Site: brandenburg
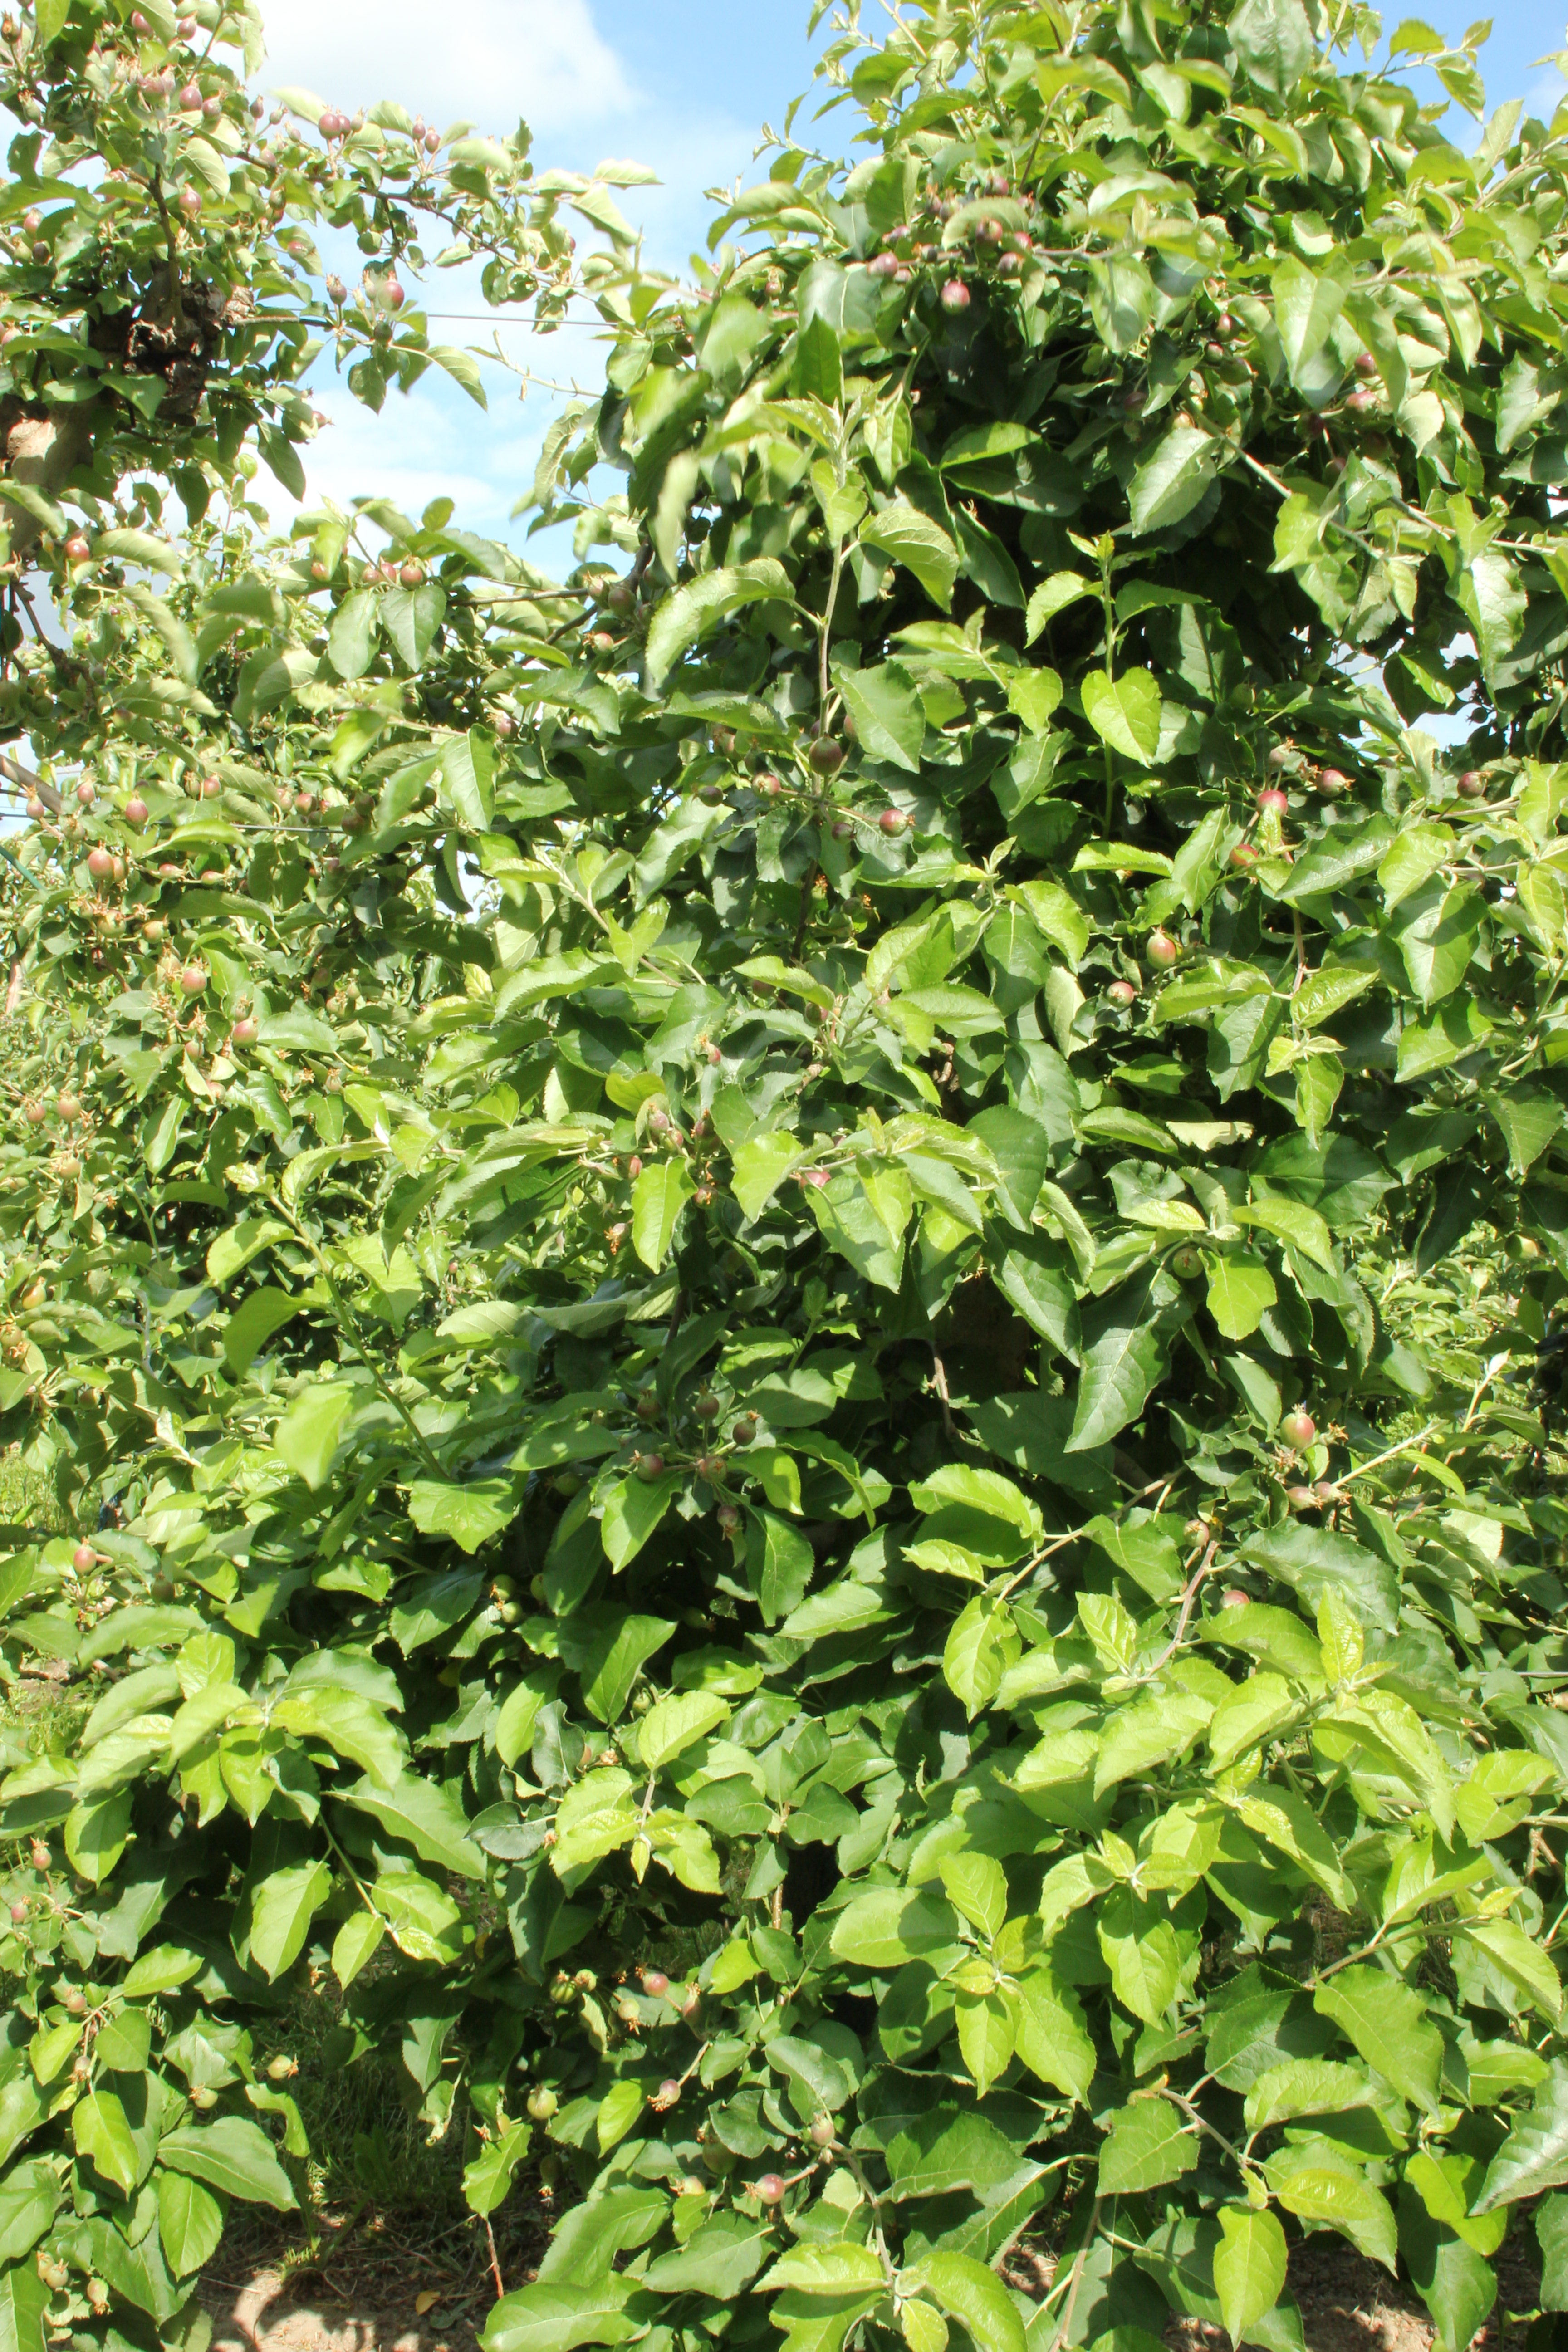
Growth stage (BBCH 72): Development of fruit